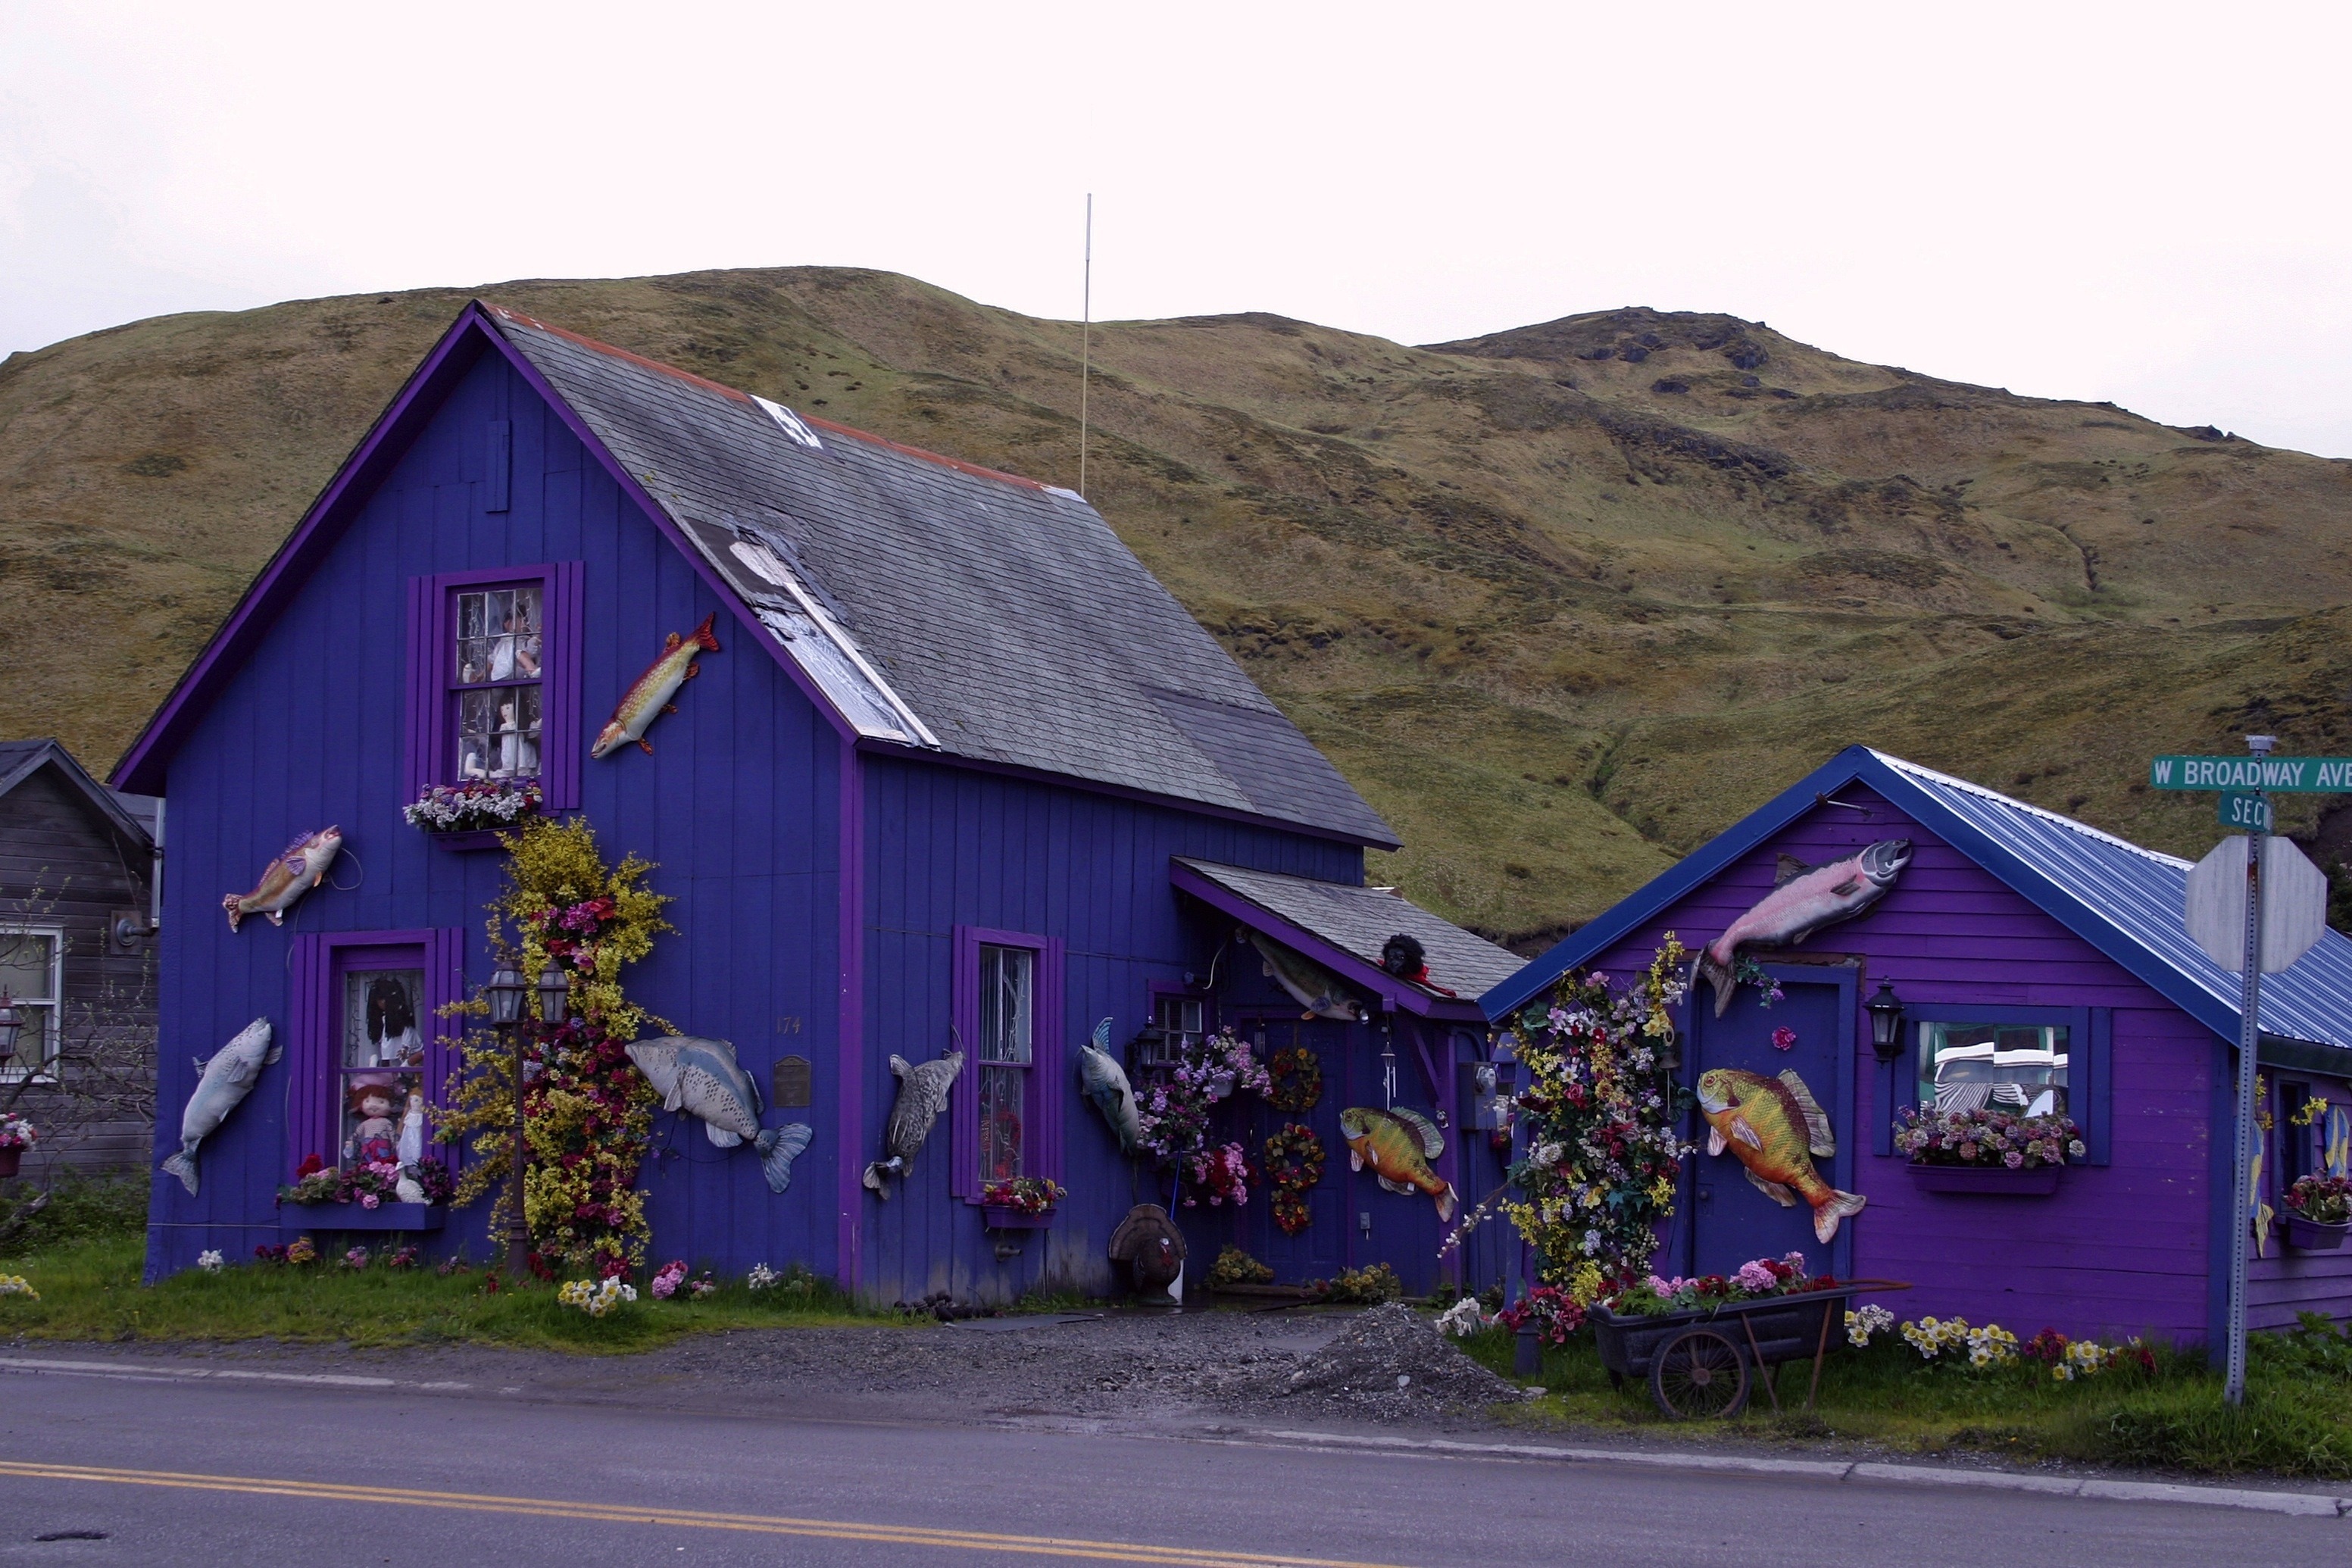
nature, road, house, purple, town, home, village, outside, mountains, alaska, residential area, dutch harbor